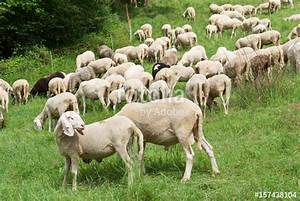
Label: pecora